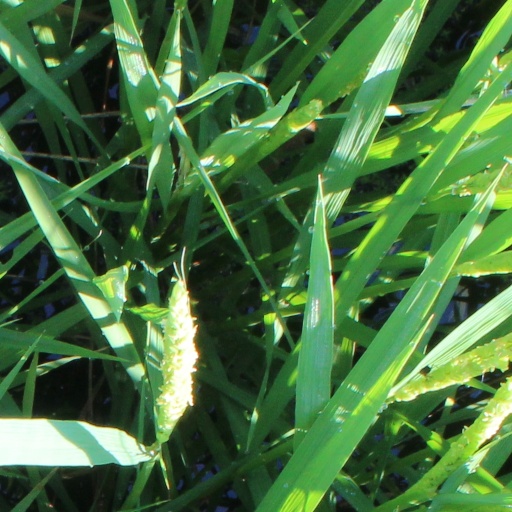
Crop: rice